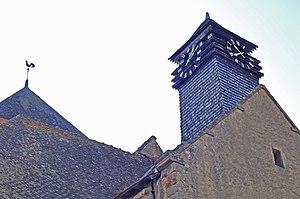
Cette horloge est recouverte de bardeaux de bois de châtaignier Ces derniers furent remplacés il y a environ soixante ans au début des années 1950. Leur durée de vie sera encore de plusieurs décennies.
L'église Saint-Julien est une église catholique située à Couleuvre, en France.